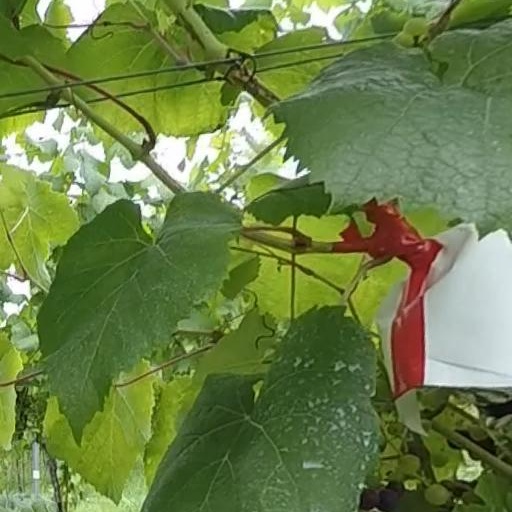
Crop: grape